Flag of Iraq

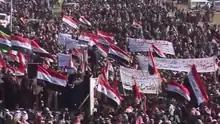

The 1963 flag reemerged during the 2012–2013 Iraqi protests, adopted by many Sunni Arabs as the distinctive ethnic flag to represent Iraqi Sunni Arabs as a whole and a reference to a time when Iraq was dominated by Sunni leadership and perceived as more favorable and secure for Sunnis. Its meaning shifted from a former national flag to one associated with Sunni Arab identity and political expression. Shias and other minority groups in Iraq today generally do not identify with the flag, viewing it primarily as a symbol of Sunni Arab identity and Ba'athist political legacy rather than a unifying national emblem, despite originally being an inherently non-sectarian symbol with Nasserist origins.